Proton Holdings

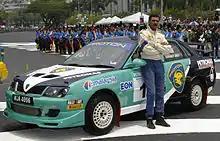
Proton PERT with veteran Malaysian rally driver Karamjit Singh.

Proton's presence in international motorsports peaked when the Petronas EON Racing Team won the 2002 Production World Rally Championship with veteran Malaysian rally driver Karamjit Singh in a Proton PERT, a rebadged Mitsubishi Lancer Evolution. The Proton-Karamjit duo also won the 2001, 2002 and 2004 Asia-Pacific Rally Championship titles.